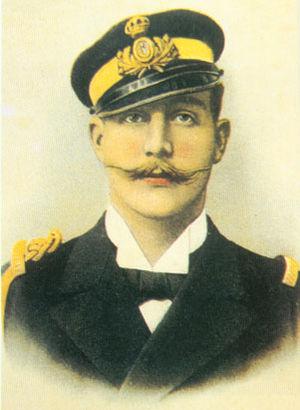
Georges de Grèce, prince de Grèce et de Danemark, est né le 24 juin 1869, au palais de Mon Repos, à Corfou, en Grèce, et décédé le 25 novembre 1957 à Saint-Cloud, près de Paris, en France. Amiral de carrière et Haut-commissaire de la Crète autonome entre 1898 et 1906, c'est un membre de la famille royale hellène.
Georges Iᵉʳ de Grèce, par son élection roi des Hellènes, est né Guillaume de Schleswig-Holstein-Sonderbourg-Glücksbourg, prince de Danemark, le 24 décembre 1845 à Copenhague, au Danemark, et mort le 18 mars 1913 à Thessalonique, en Grèce. Second souverain de la Grèce moderne et fondateur de la dynastie royale hellène contemporaine, il règne presque cinquante ans, de 1863 à 1913.
La révolte de Thérissos est un épisode de l'histoire de la Crète. C'est une insurrection qui éclate en mars 1905 contre le gouvernement de la Crète, alors autonome. Elle est menée par Elefthérios Venizélos et tire son nom du village natal de la mère de Venizélos, Thérissos, qui est le siège de cette révolte.